Vaskidovich Ridge

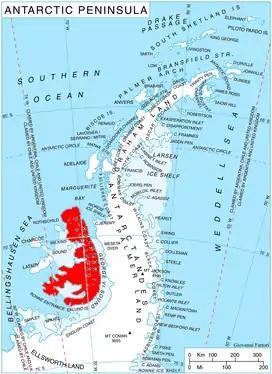
Location of Alexander Island in the Antarctic Peninsula region

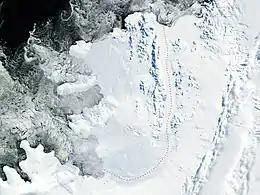
Satellite image of Alexander Island

Vaskidovich Ridge (‘Vaskidovich Rid’ \va-'ski-do-vich 'rid\) is the mostly ice-covered ridge extending 4.6 km in east-west direction and 1.5 km wide, rising to 1518 m at its east extremity, situated on the west side of Rouen Mountains in northern Alexander Island, Antarctica. The ridge surmounts Nichols Snowfield to the west-southwest. It was visited on 28 January 1988 by the geological survey team of Christo Pimpirev and Borislav Kamenov (First Bulgarian Antarctic Expedition), and Philip Nell and Peter Marquis (British Antarctic Survey).